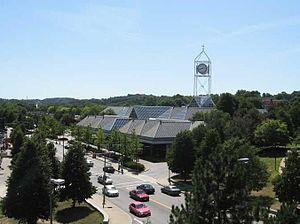
La ligne orange du métro de Boston est l'une des trois lignes de métro de la ville de Boston, Massachusetts. C'est la plus ancienne ligne de ce métro, mise en service en 1901, en excluant la ligne verte transformée en ligne de tramway. Exploitée par Massachusetts Bay Transportation Authority, la ligne compte 20 stations entre la station de Forest Hills dans le quartier de Jamaica Plain et la station d'Oak Grove à Malden. Elle croise la ligne rouge à la station de Downtown Crossing, la ligne bleue à la station State, et la ligne verte aux stations Haymarket et North Station. Elle est connecté avec l'Amtrak et le Commuter Rail. La ligne a transporté 184 961 passagers en 2010.
Jamaica Plain est un quartier de la ville de Boston, dans l'État du Massachusetts, aux États-Unis. Il faisait partie à l'origine de West Roxbury, qui fut annexé par Boston en 1874. Le quartier comptait 37 468 habitants en 2010.